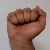
The image shows a hand gesture representing the letter 'A' in Indian Sign Language.